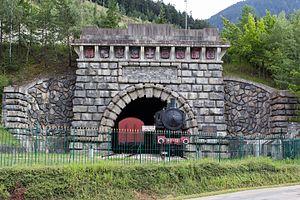
Fourneaux est une commune française située dans le département de la Savoie, en région Auvergne-Rhône-Alpes.